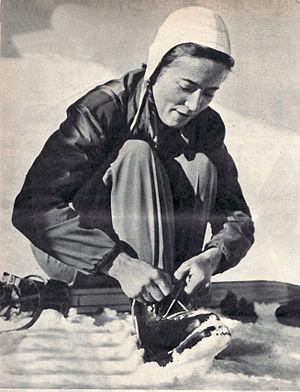
Giuliana Minuzzo, née le 26 novembre 1931 à Vallonara di Marostica, est une skieuse alpine italienne.